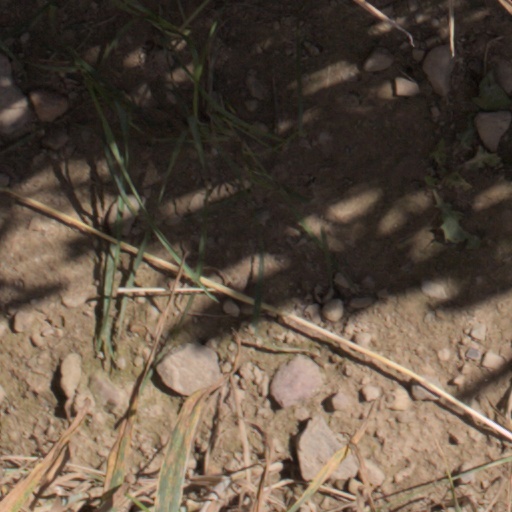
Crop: wheat